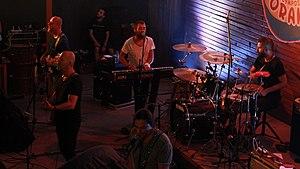
Yüksek Sadakat est un groupe de rock turc créé en 1997 sous le nom Filinta, mais qui a pris plus d'ampleur en 2006 avec la sortie de leur album du même nom. Le nom de leur groupe signifie littéralement Haute Fidélité en turc.